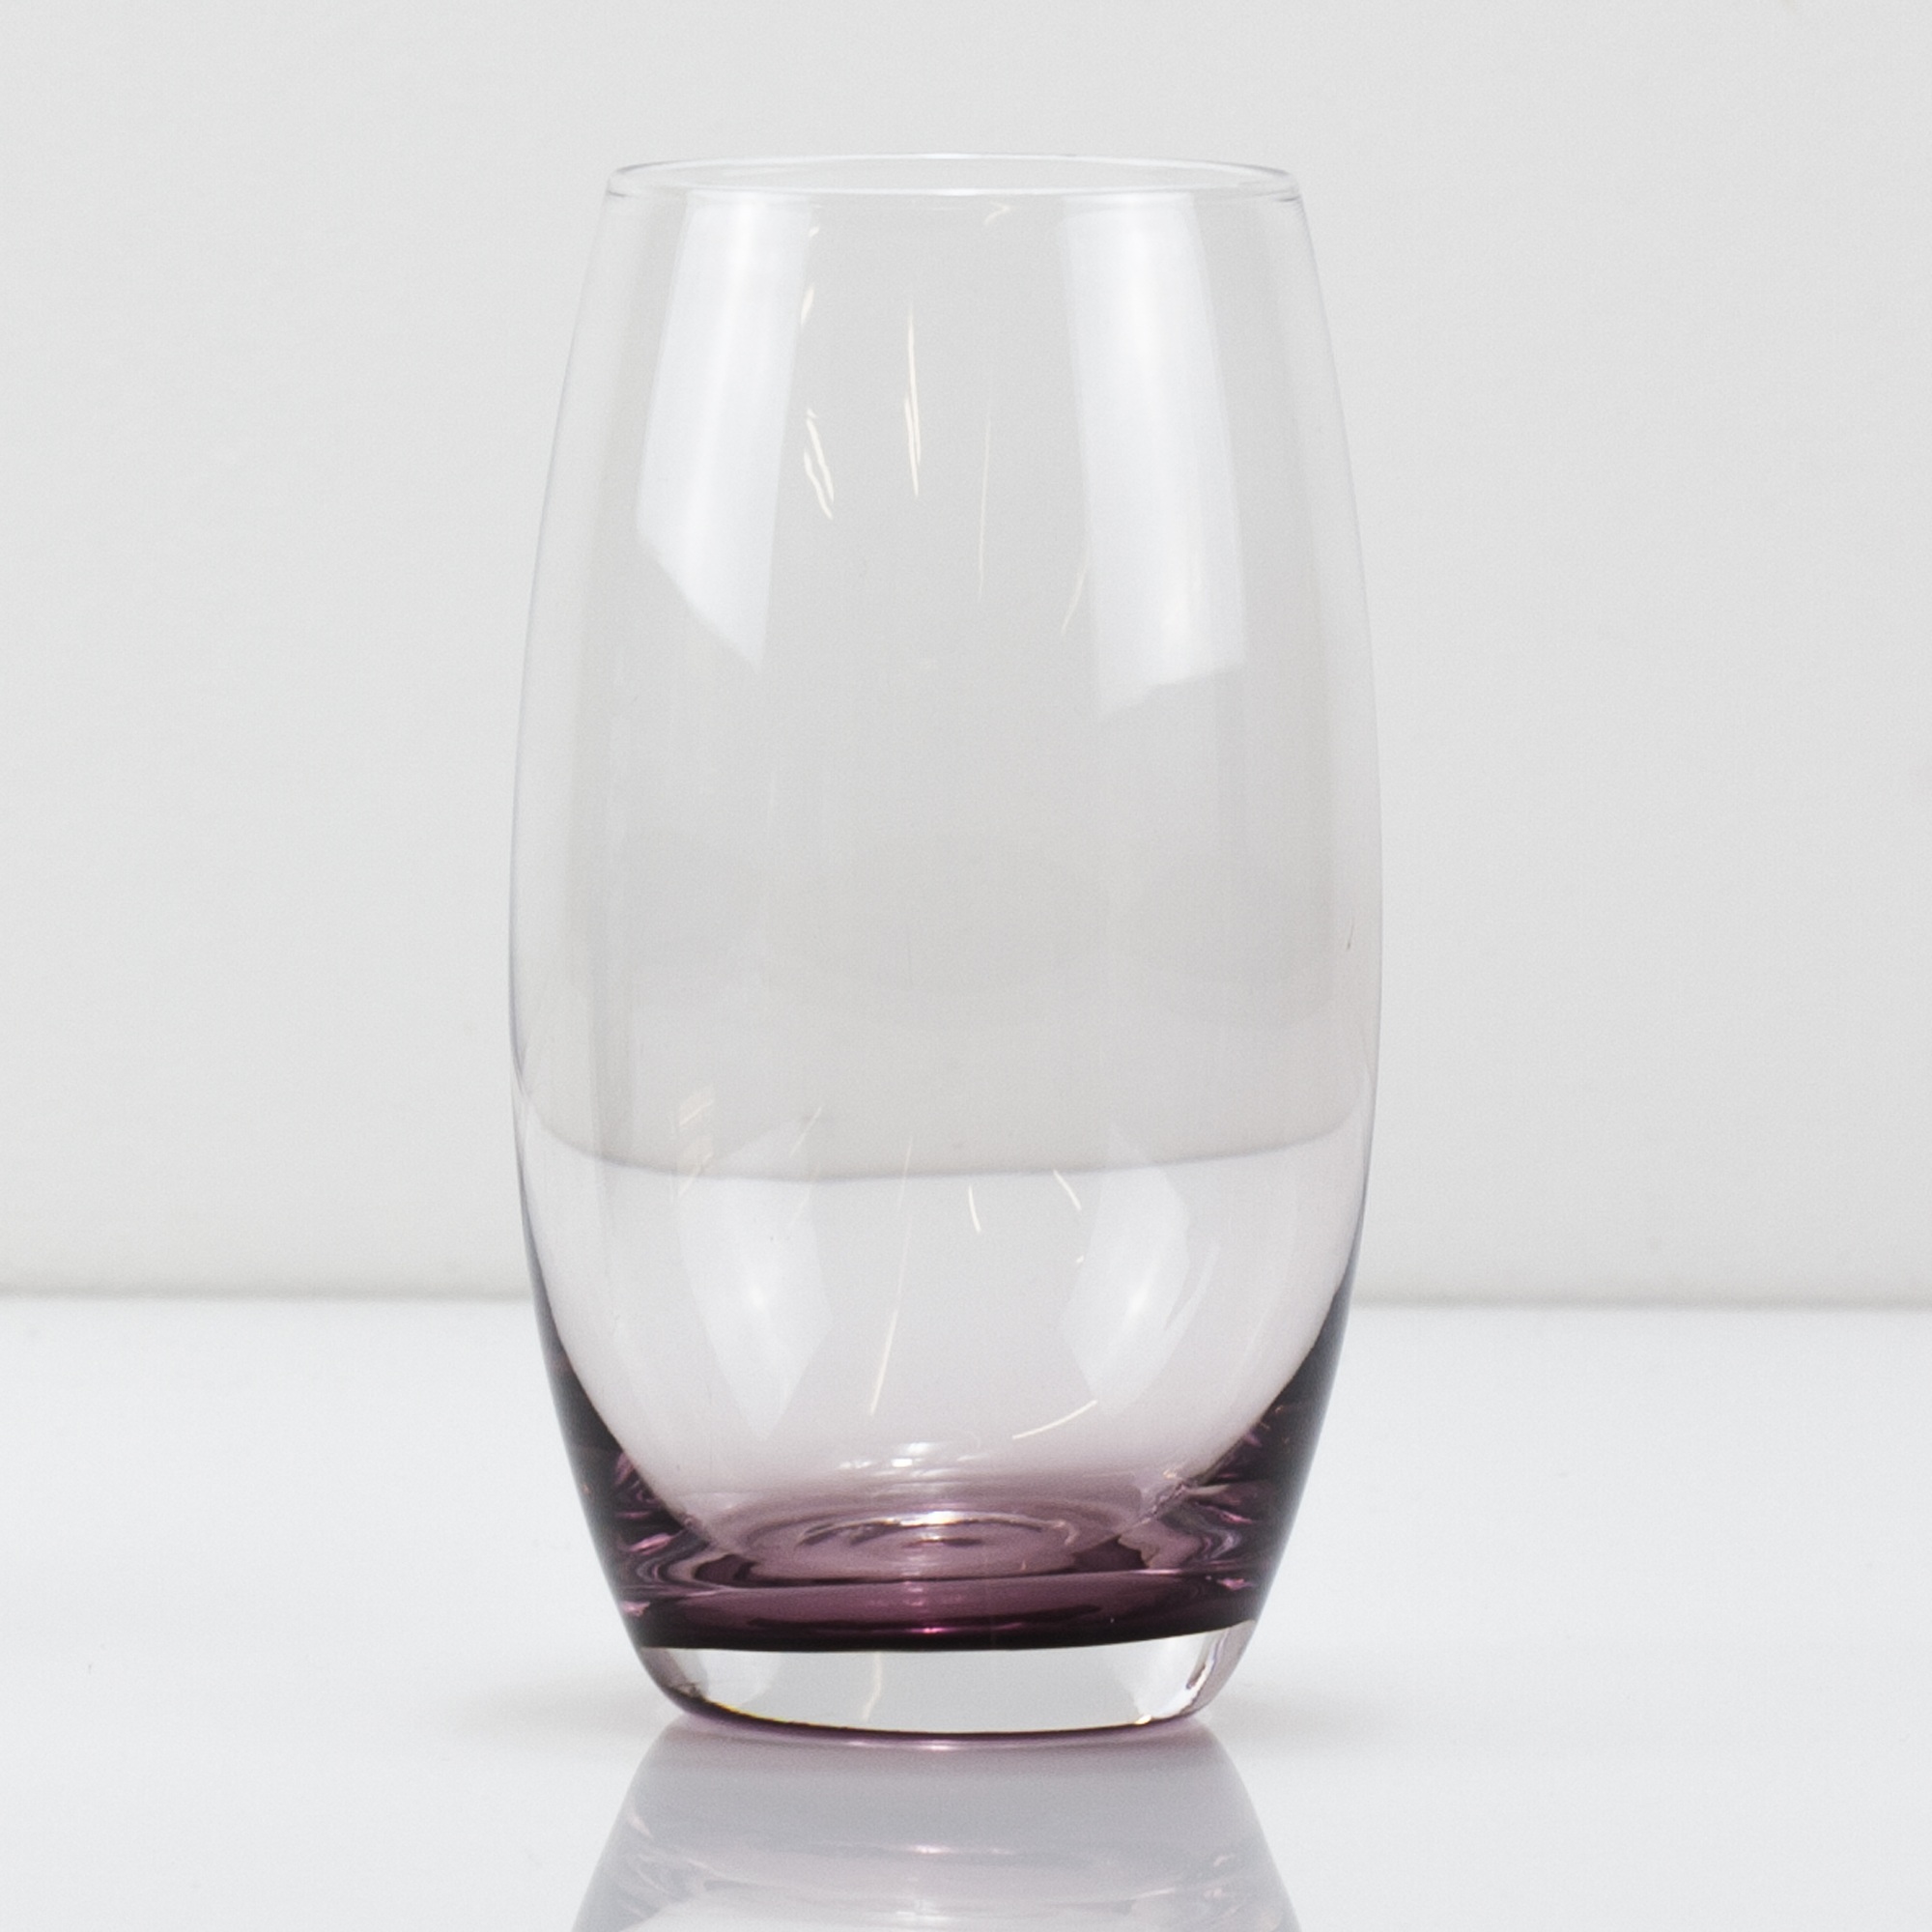
water, liquid, purple, glass, restaurant, jar, cup, vase, reflection, red, studio, drink, bottle, empty, breakfast, mug, lighting, lunch, material, glass bottle, wine glass, transparent, dinner, goblet, flute, optimism, optimist, glass jar, white background, chalice, stemware, optimistic, beer glass, see through, empty glass, drinkware, old fashioned glass, highball glass, half empty, no liquid, half full, pessimistic, pessimist